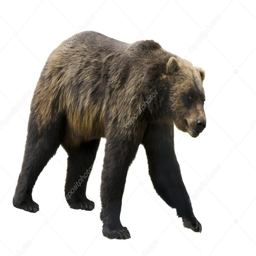
grizzly bear on a white background -- stock photo #